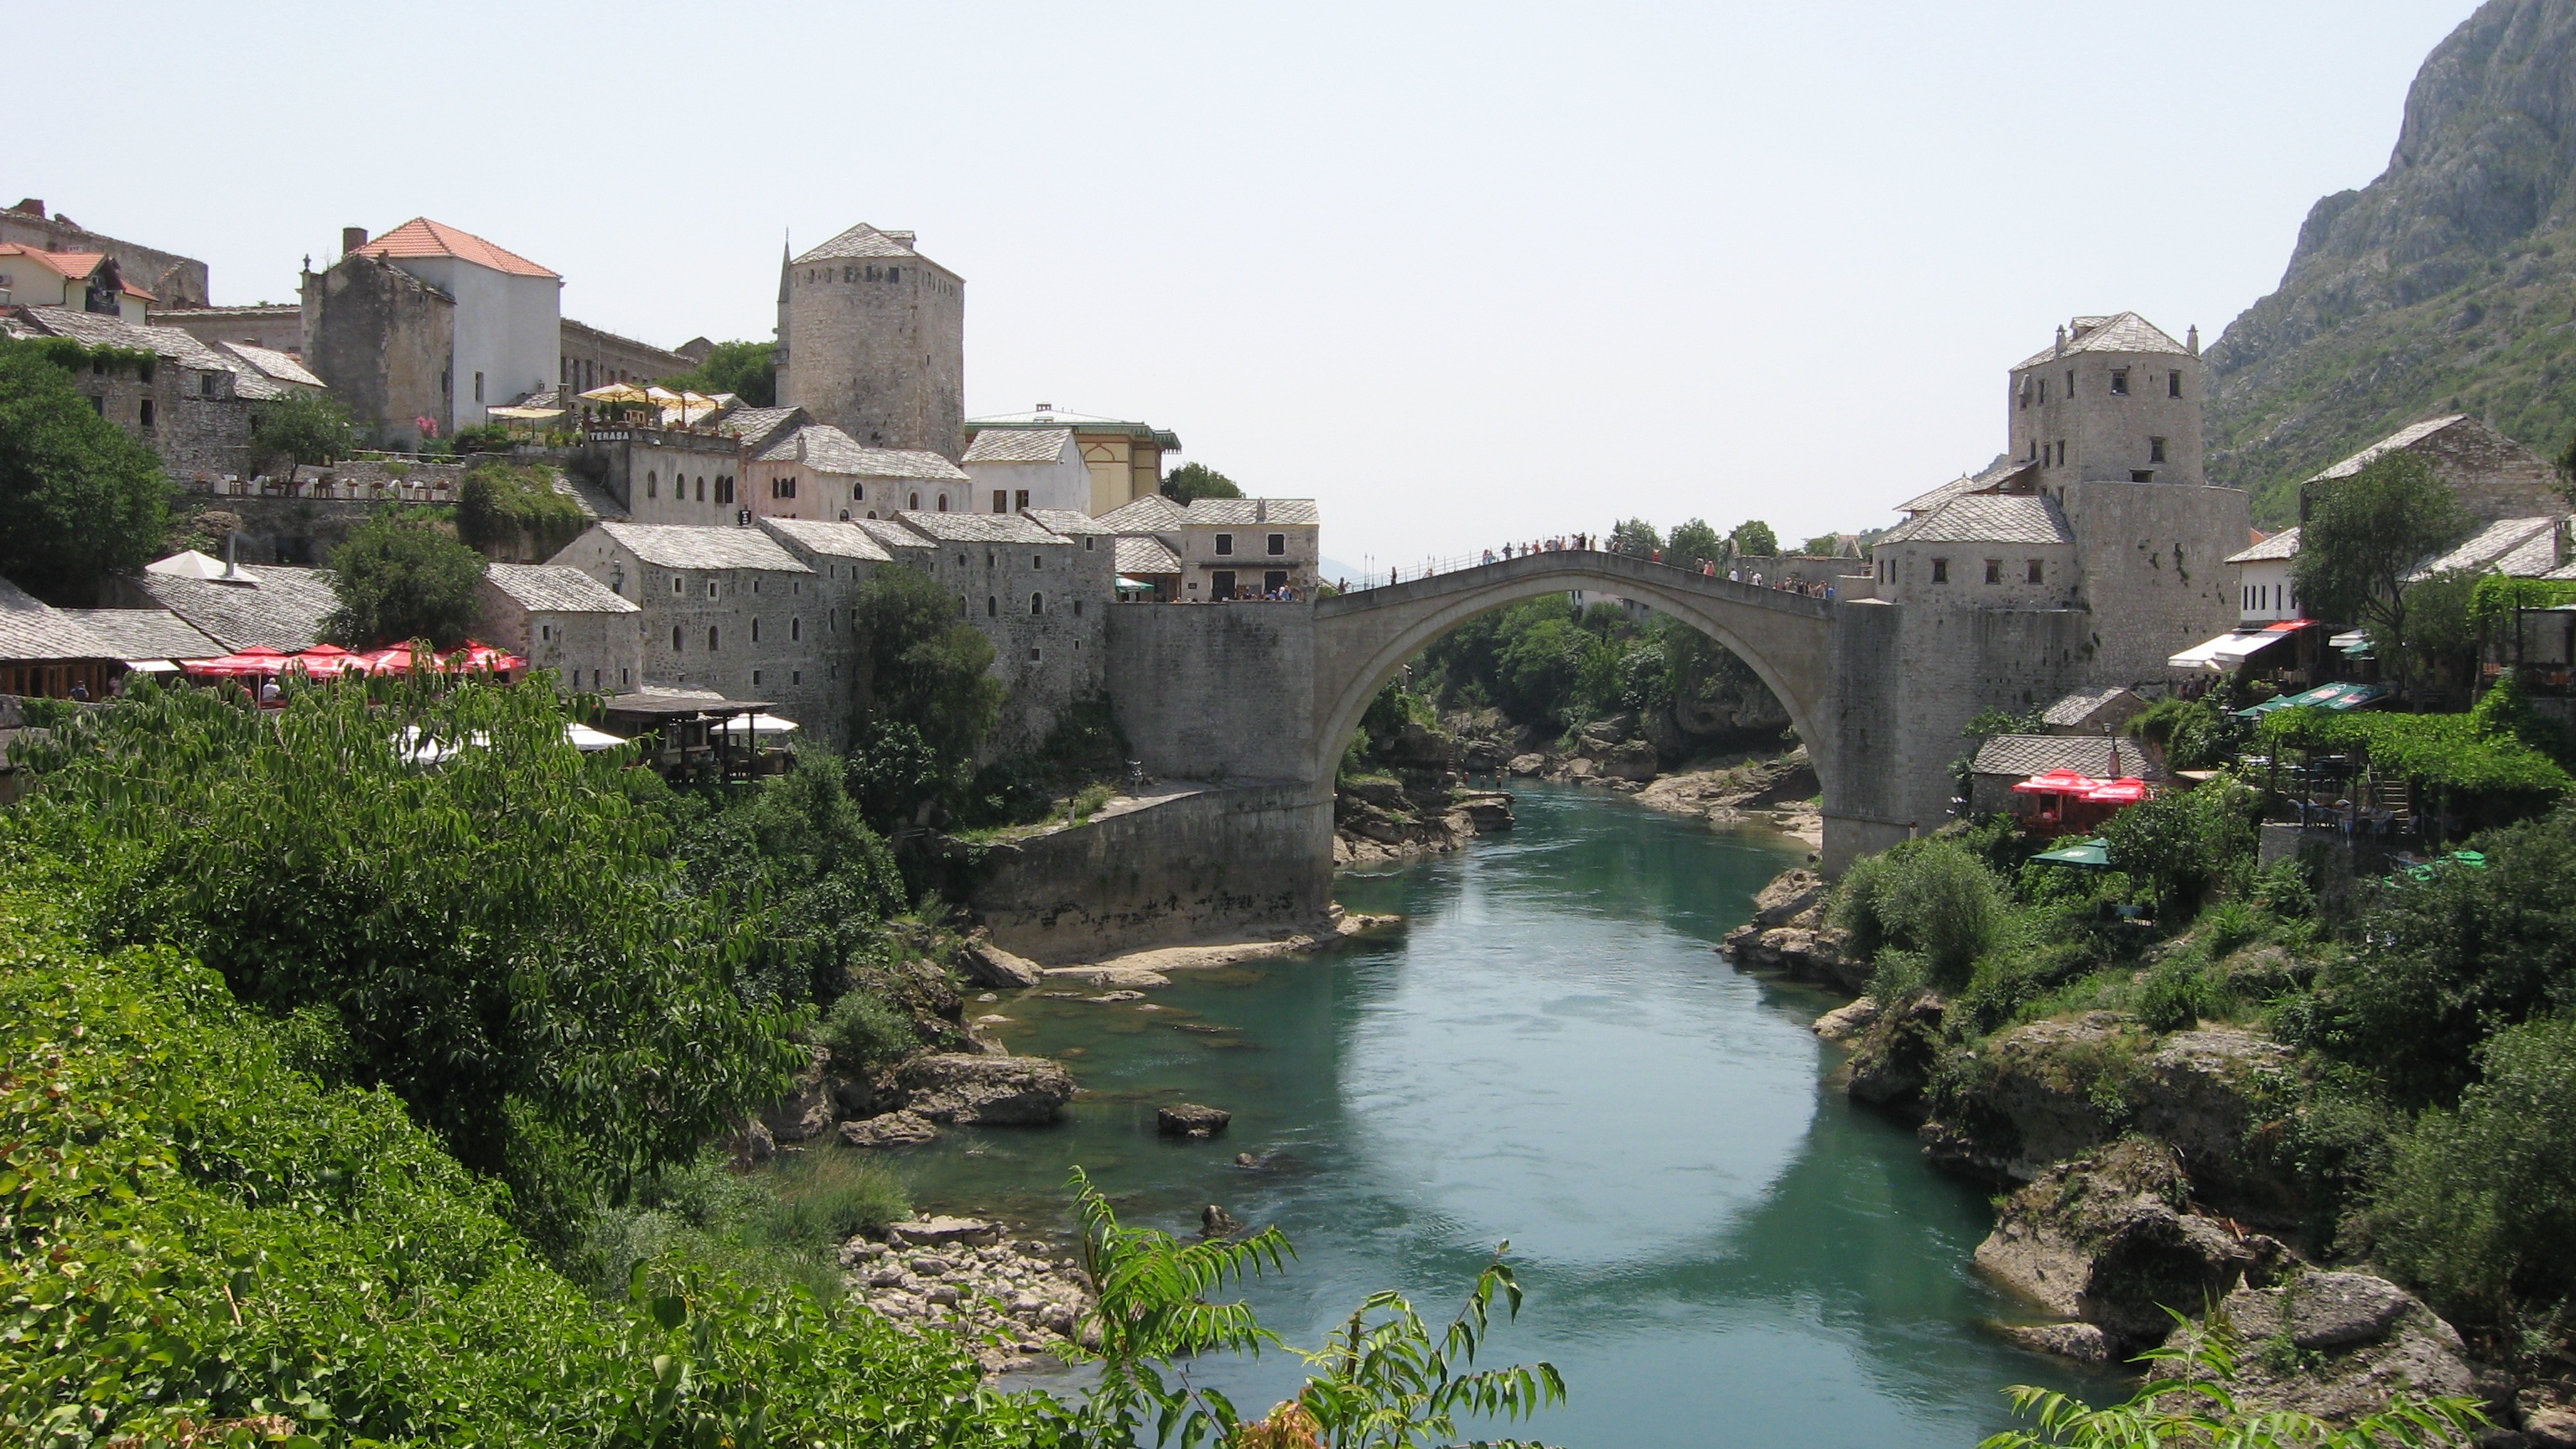
bridge, town, river, village, castle, tourism, waterway, old town, monastery, moat, mostar, tours, unesco world heritage site, view of the city, historic site, bosnia and herzegovina, stari most, ottoman bridge, neretva river